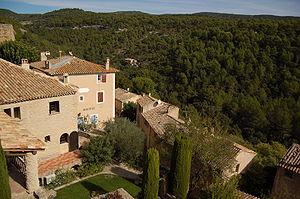
Vue sur la mairie de Saumane-de-Vaucluse.
Saumane-de-Vaucluse est une commune française, située dans le département de Vaucluse en région Provence-Alpes-Côte d'Azur.